Château de Fondat

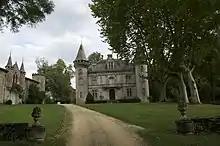
Western face of the Château and the left of the Grand Pavilion

The Château de Fondat is a château in the French commune of Saint-Justin, in Landes, Nouvelle-Aquitaine, France. It was built in the Neo-Renaissance style in the 17th century, and became classified as a National Heritage Site of France, a Monument historique, on 31 March 1999.